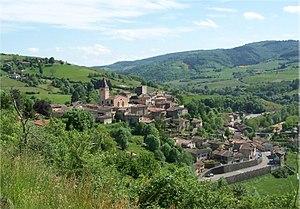
Le Village de Chamelet (Rhône, France).
Cet article recense les sites naturels protégés dans le Rhône, en France.
Chamelet est une commune française située dans le département du Rhône, en région Auvergne-Rhône-Alpes.